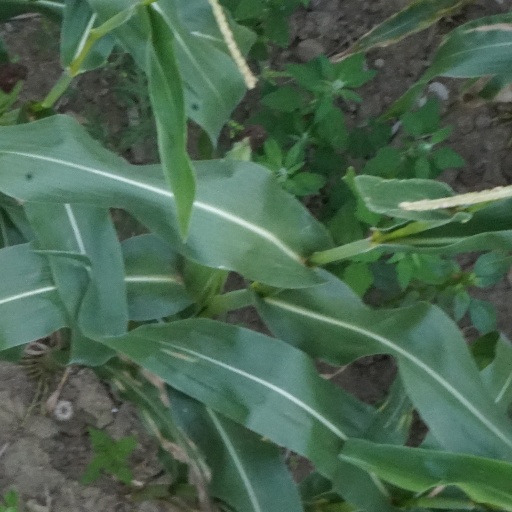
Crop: maize; corn